Jacques Vaillant de Guélis

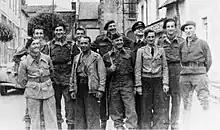
Front (left to right): Colonel Charles (Commandant X, FTPF), Commandant Thomas (Interallied Mission), Marcel Lacouture (local radio operator), Major (M D) McKenzie (Interallied Mission). Back (left to right): Captain R Maloubier (SOE), 2nd Lieutenant Lannoux (WT operator to Major Thomas), 2nd Lieutenant Jean Claude Guiet (US Army attached to SOE), Major Jacques de Guelis (SOE), Squadron Leader Andre Simon, 2nd Lieutenant Jacques Dufour (SOE).

Three months after the arrival of the first SOE agents in France, de Guélis was parachuted into unoccupied Vichy France (along with Gilbert Turck, his radio operator) on the night of 6/7 August 1941, landing near Châteauroux, with a number of objectives: